Papadic Octoechos

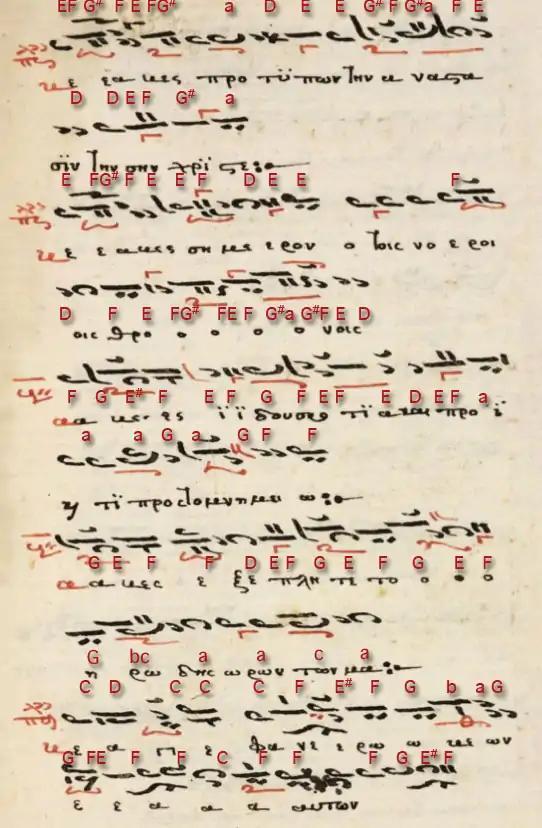
Intonations (ἐνηχήματα) for the , and listed in a 17th-century Papadike treatise—the intonations are followed by chant incipits (GB-Lbl Ms. Harley 5544, fol. 8r)

Despite longer theoretical explanations by authors like Gabriel Hieromonachos (Hannick & Wolfram 1985), Manuel Chrysaphes (Conomos 1985), Ioannis Plousiadinos which were usually attached to it, the Papadike itself was rather based on lists and exercises with short verbal explanations. The composition of the Papadike can be illustrated by the Italian manuscript of Messina (Messina, Biblioteca Regionale Universitaria, Fondo SS. Salvatore, Messan. gr. 154), which was edited and referred by Oskar Fleischer who dated it back to the 15th century. Because the Papadike as introduction of the new book akolouthiai was regarded as very representative, this manuscript with its focus on John Glykys' method seems to be a copy of an earlier version. The manuscript which Fleischer had published from the reliefs of Friedrich Chrysander, is in fact a late copy of the 17th century which introduced the "Anastasimatarion" of Chrysaphes the New.